The Dark Fields

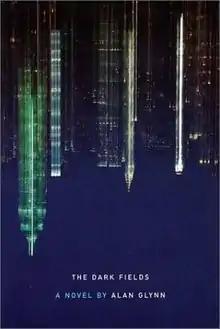
US hardcover edition (2002) under original title, "The Dark Fields".

The Dark Fields is a 2001 techno-thriller novel by Irish writer Alan Glynn. It was re-released in March 2011 under the title Limitless, in order to coincide with its 2011 film adaptation.